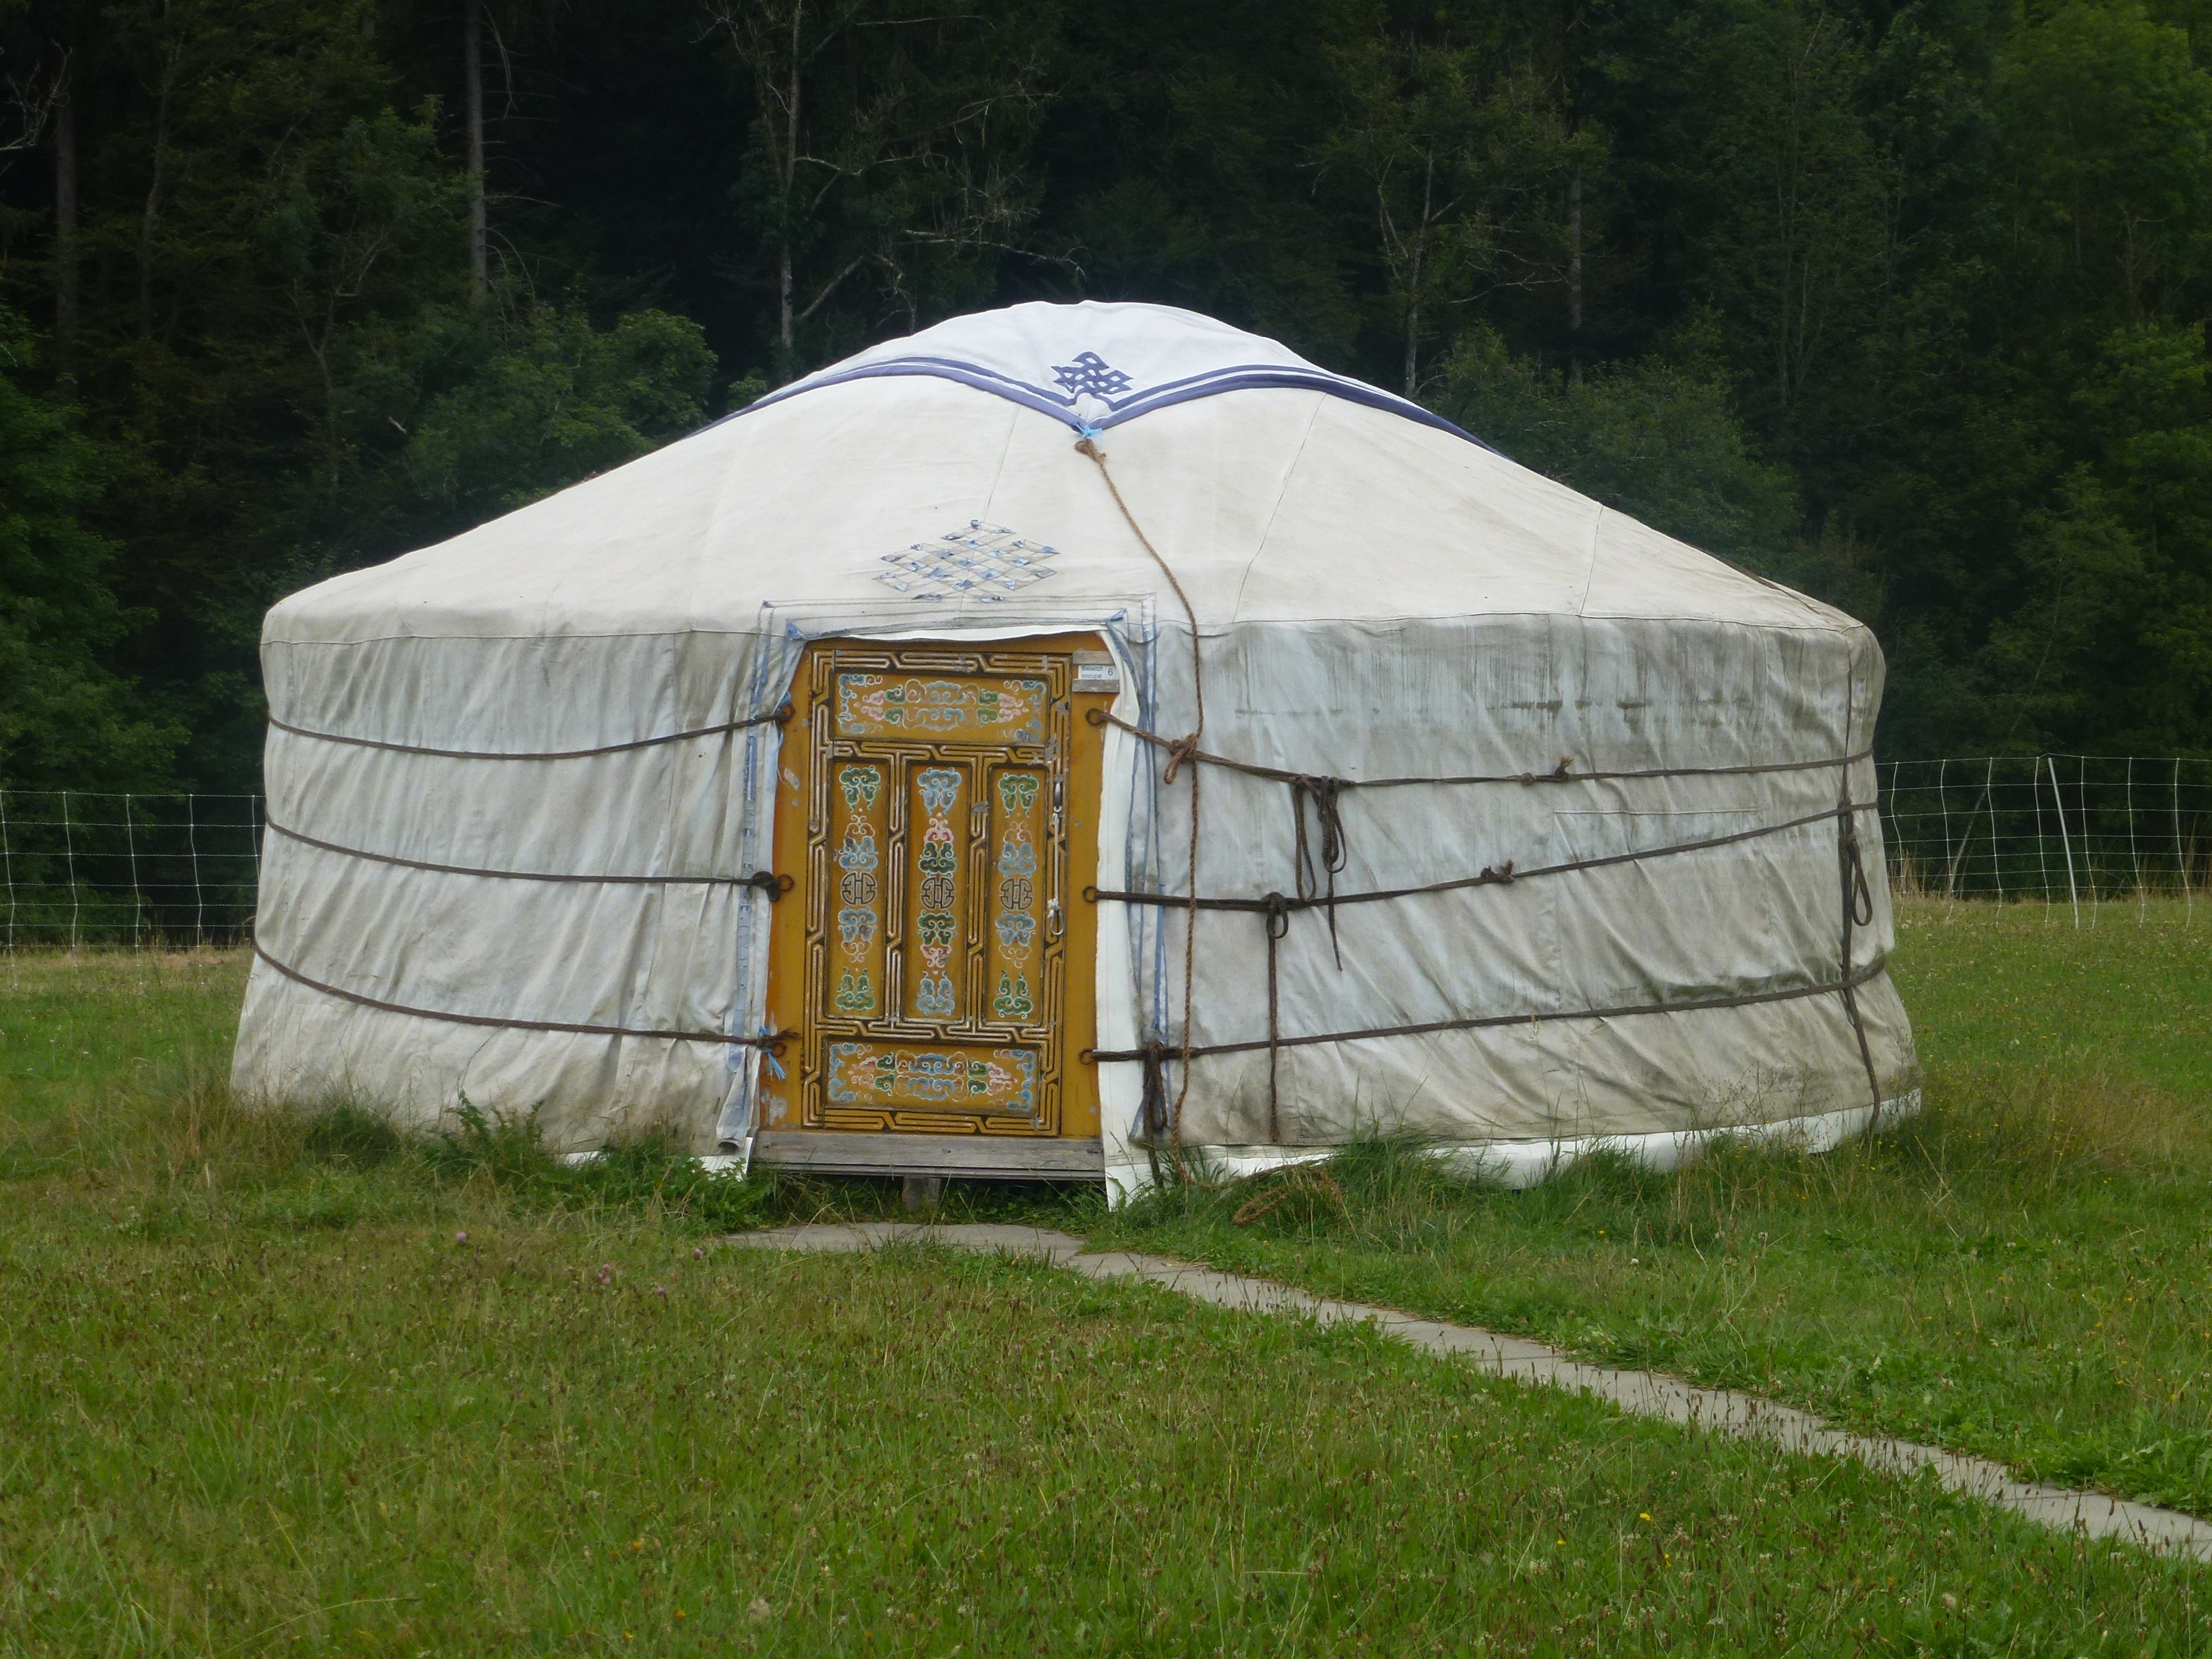
building, home, shed, live, greenhouse, tent, dome, yurt, mongolia, steppe, man made object, outdoor structure, nomadic life